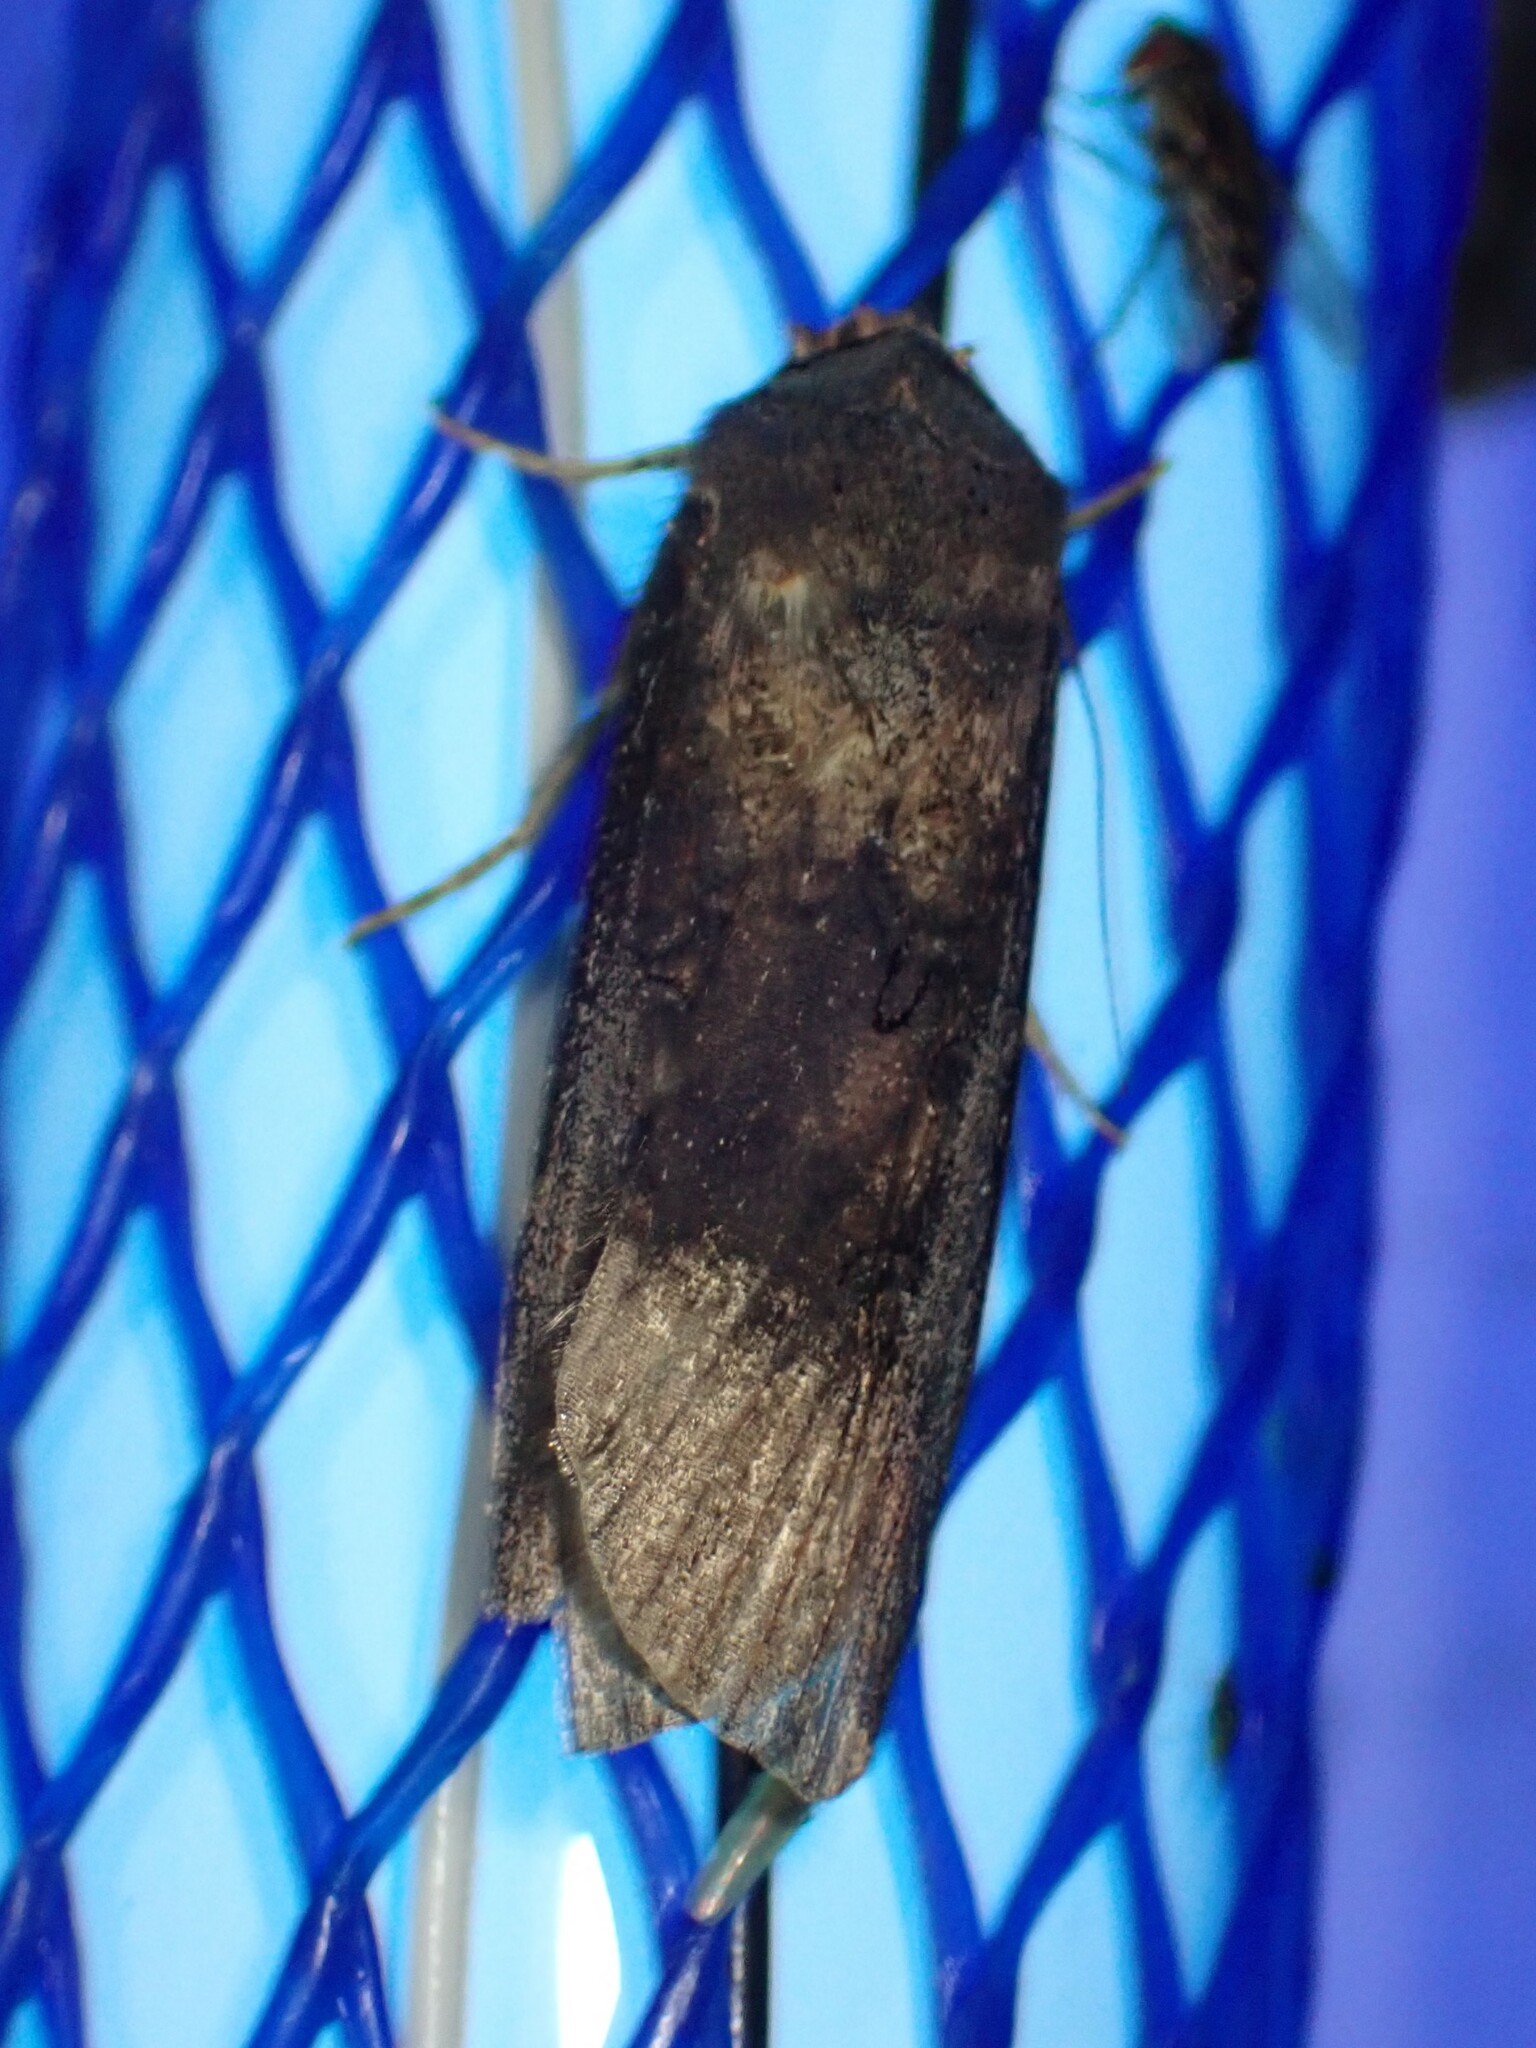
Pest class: cutworms